Edvard Schiffauer

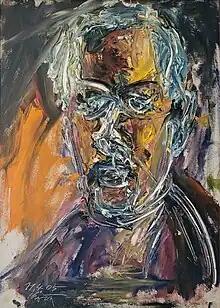
Portrait by , 2005

Edvard Schiffauer was born in Ostrava in Protectorate of Bohemia and Moravia (now the Czech Republic) in an educated upper-middle-class family. However, the family's quality of life degraded after the communist 1948 Czechoslovak coup d'état. In 1960, Schiffauer started his study at the Technical University of Ostrava, which he discontinued, but he completed his master's degree at the Pedagogical Institute of the University of Ostrava in 1964. He also started studying musical composition in the Academy of Performing Arts.